BBC Box

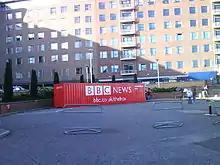

The Box or BBC Box (BIC code: NYKU8210506) was a single ISO intermodal container which was tracked by BBC News between September 2008 and April 2009, as part of a project to study international trade and globalisation. The Box was fitted with tracking equipment, and painted in a special one-off BBC livery.